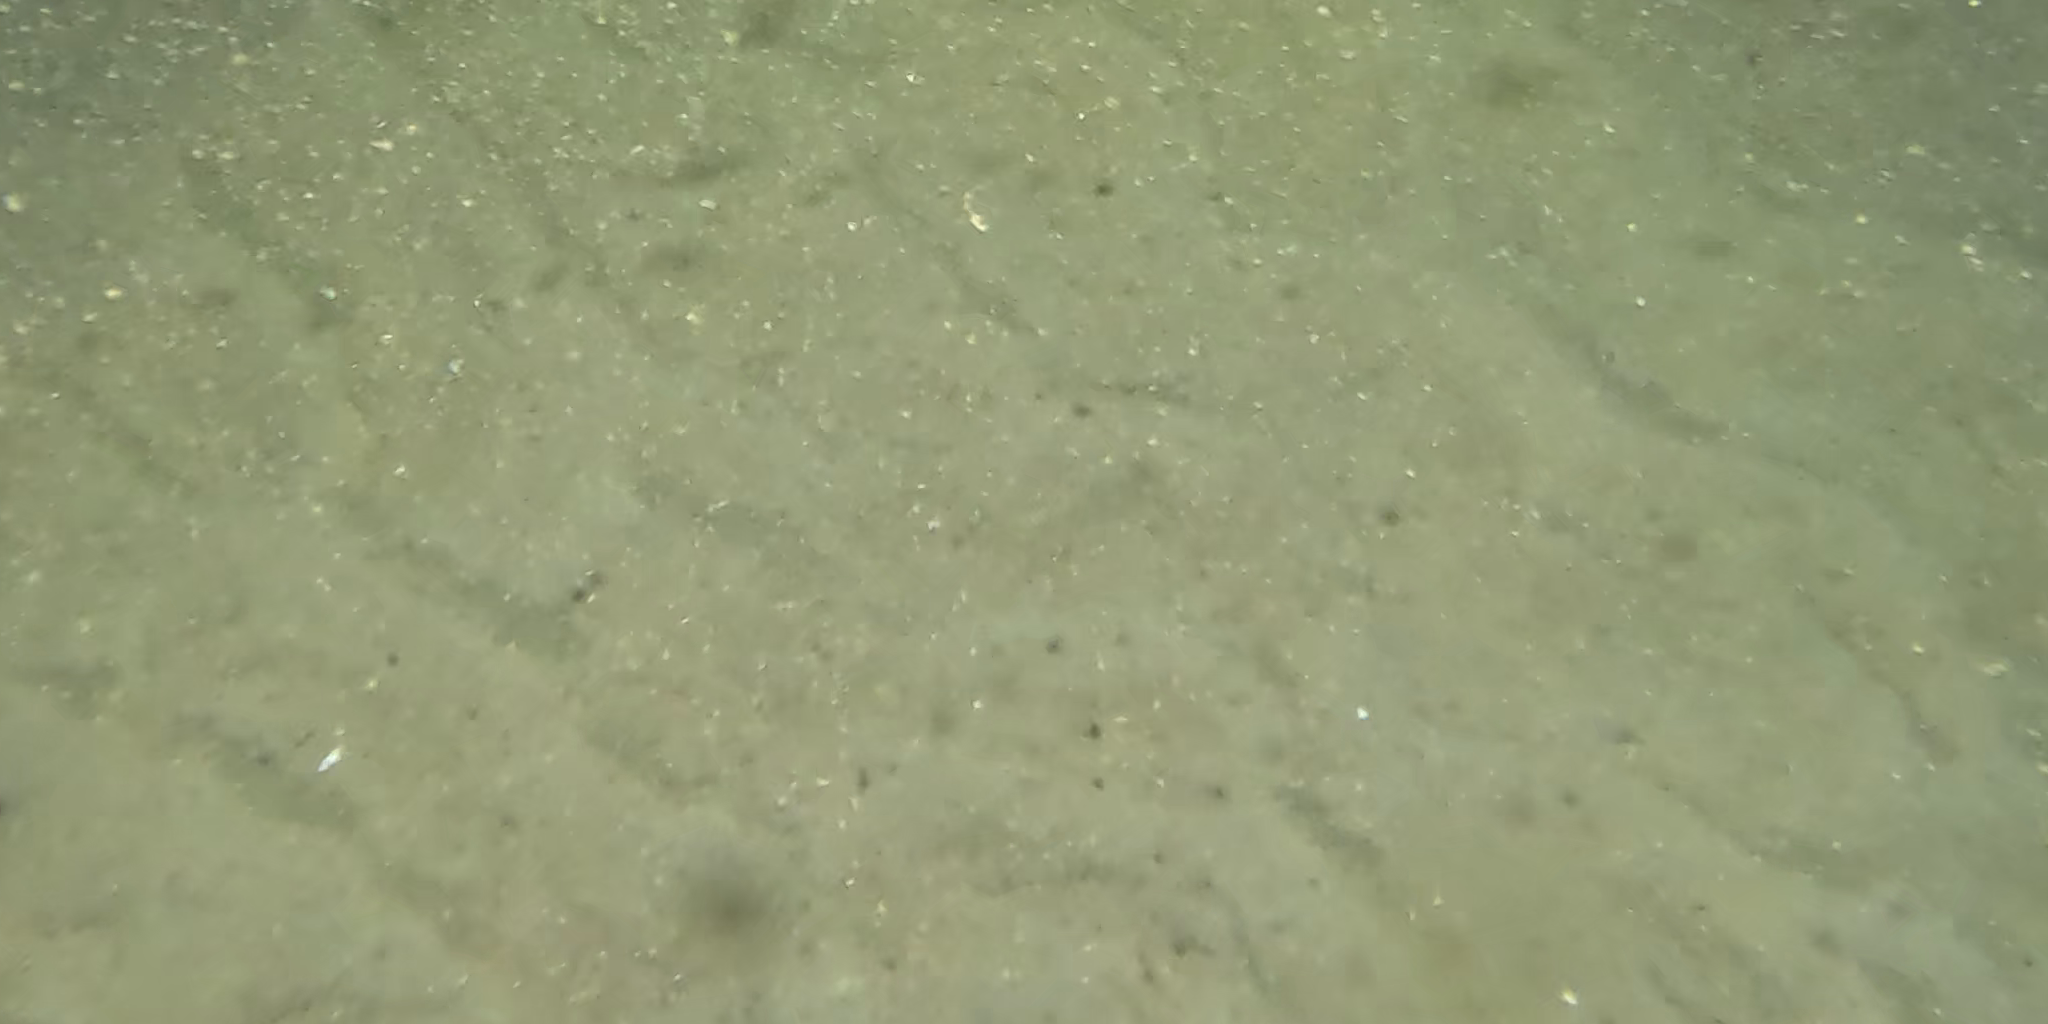
Seabed habitat: sand